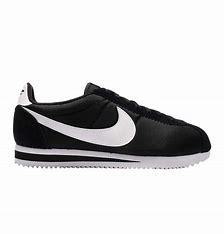
Brand: Nike
Model: Classic Cortez Nylon